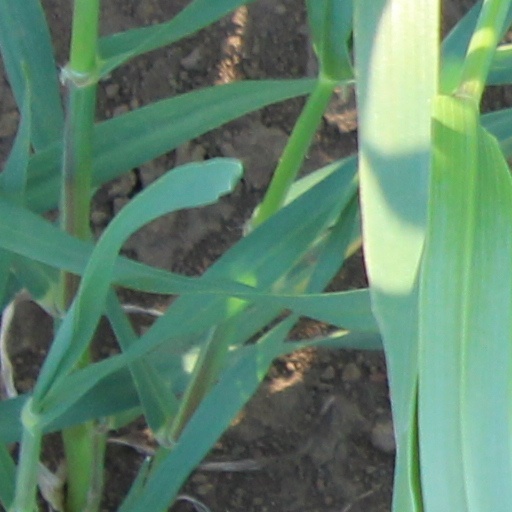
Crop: wheat